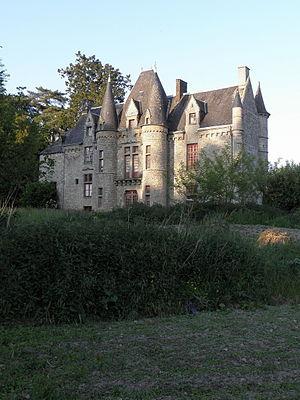
Château de Lanrigan. Façade ouest, œuvre de Jacques Mellet.
Lanrigan est une commune française située dans le département d'Ille-et-Vilaine en Région Bretagne. Ces habitants sont nommés Lanriganais et Lanriganaises.